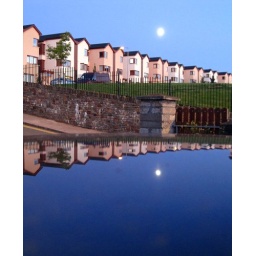
The reflections of the houses and the moon are in the sun roof of my car ......... in Cork